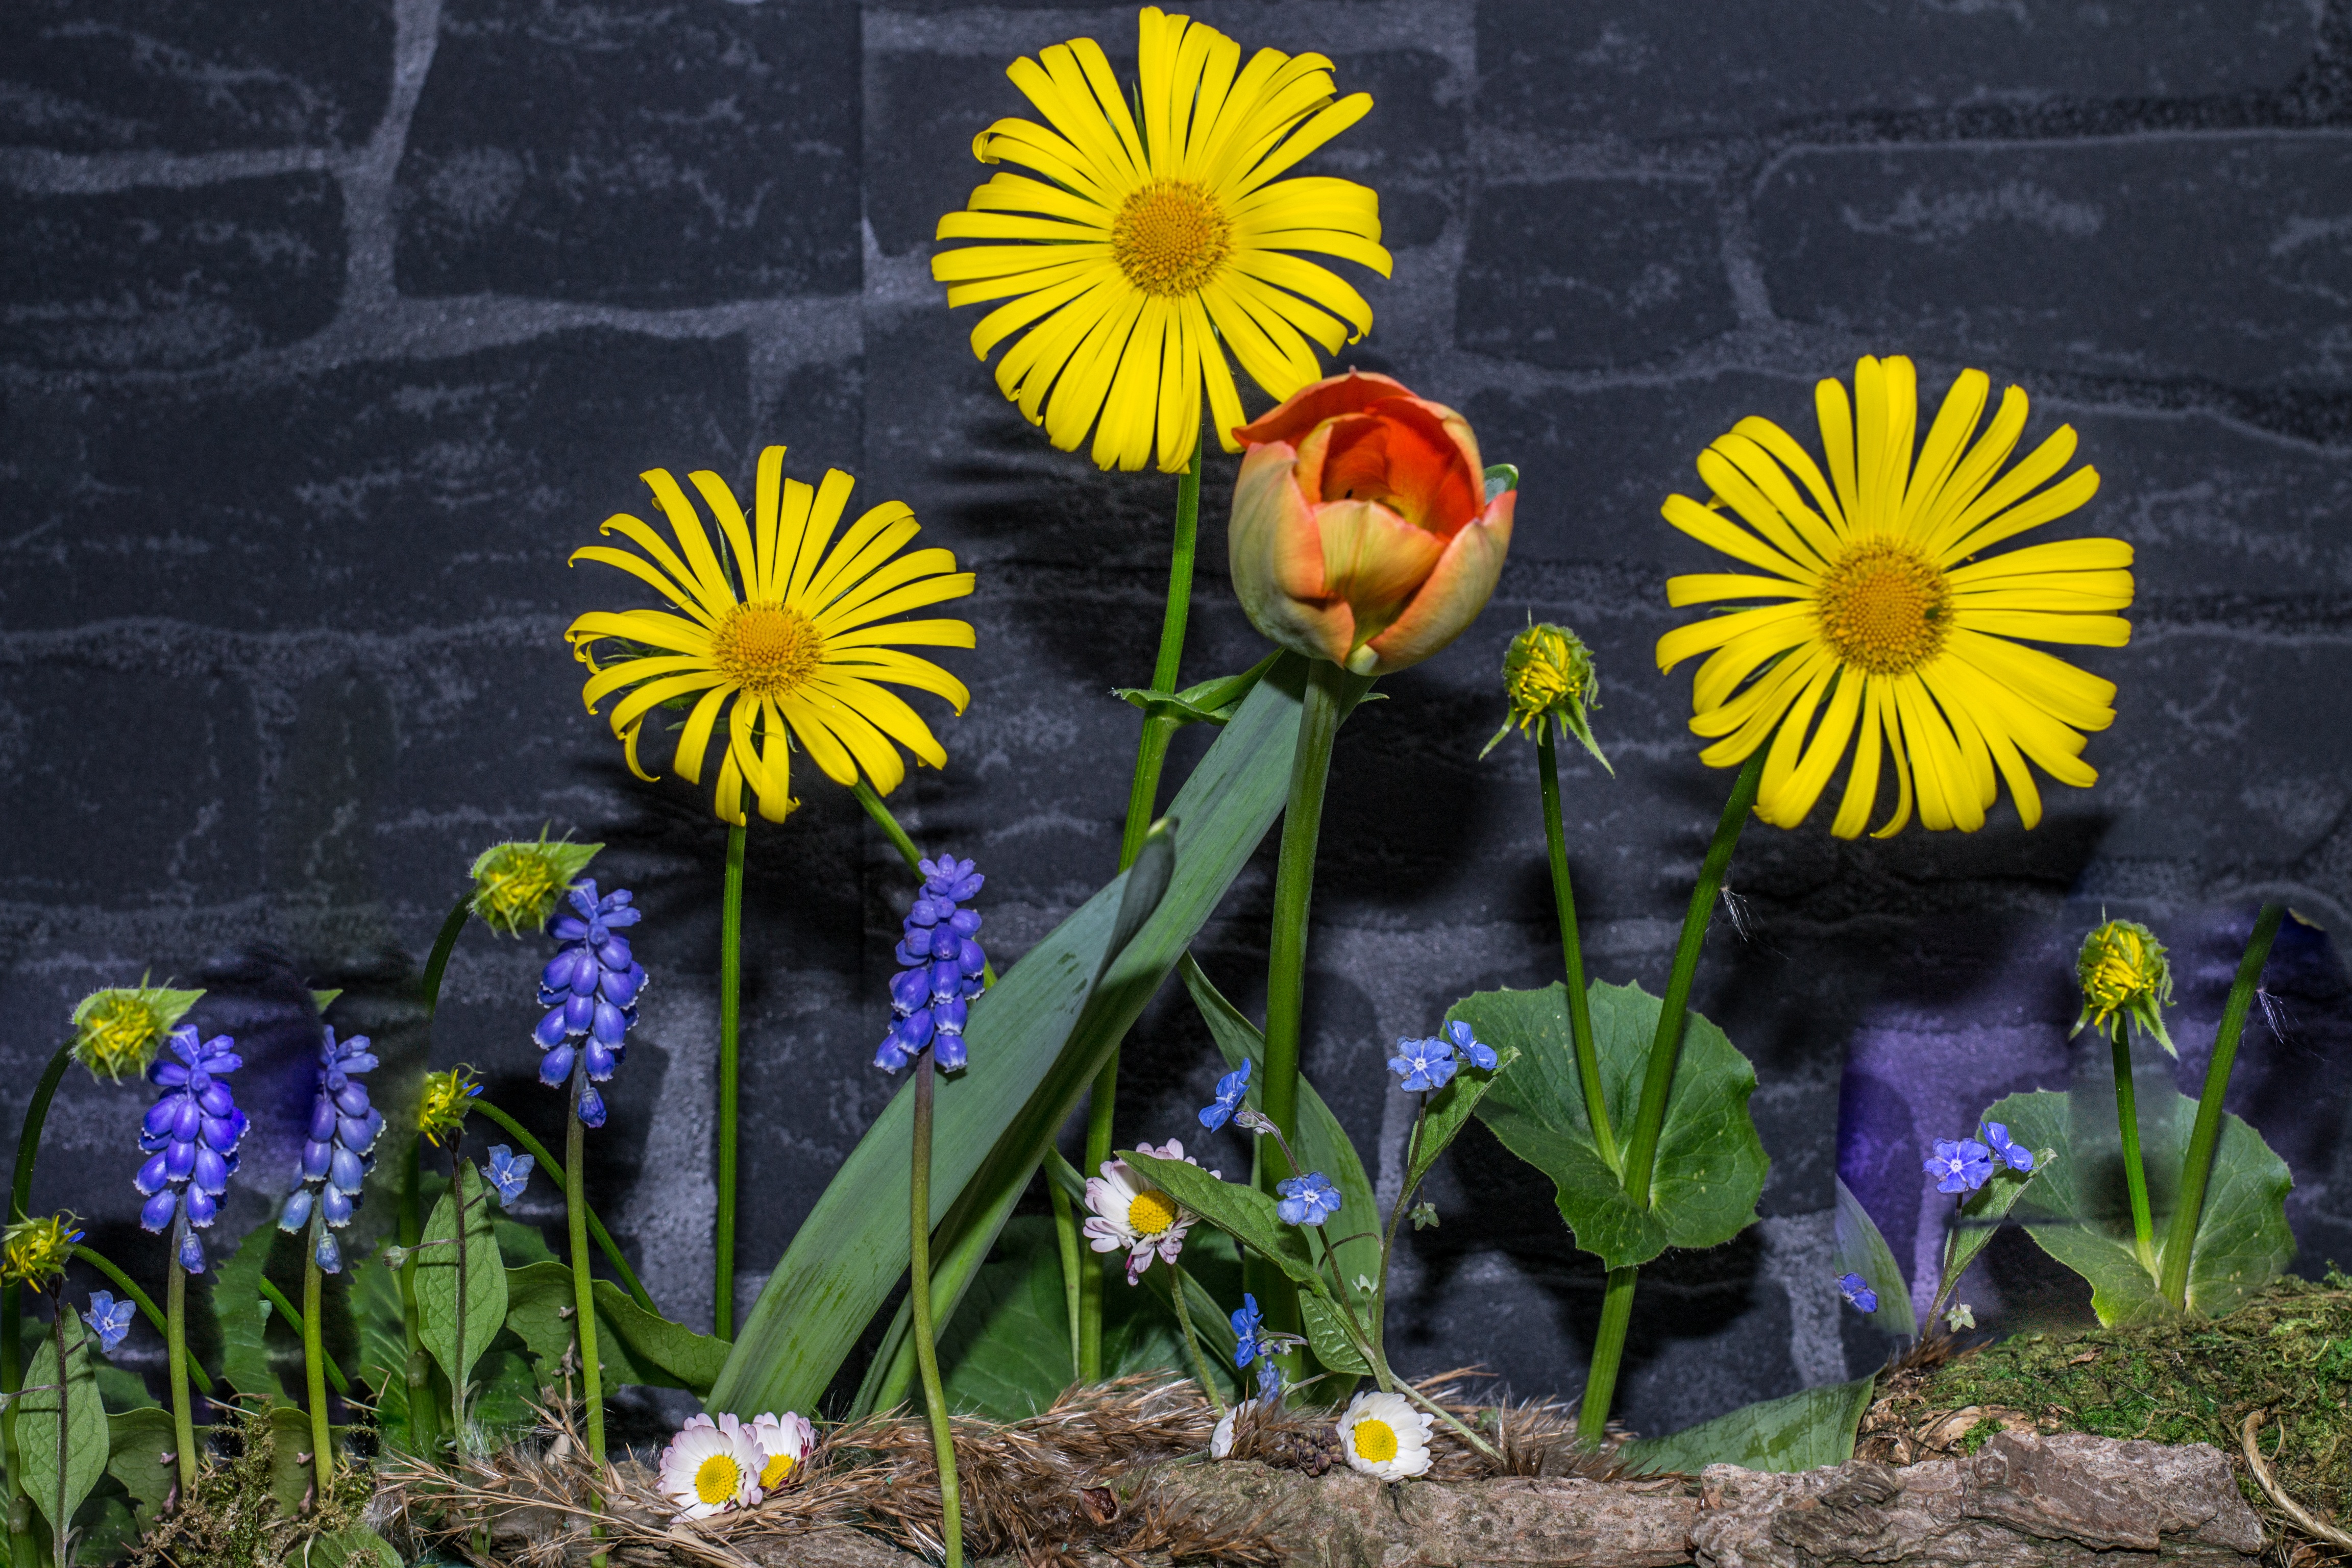
plant, flower, botany, yellow, flora, wildflower, flowers, flowering plant, daisy family, land plant, stone wall h, mauck